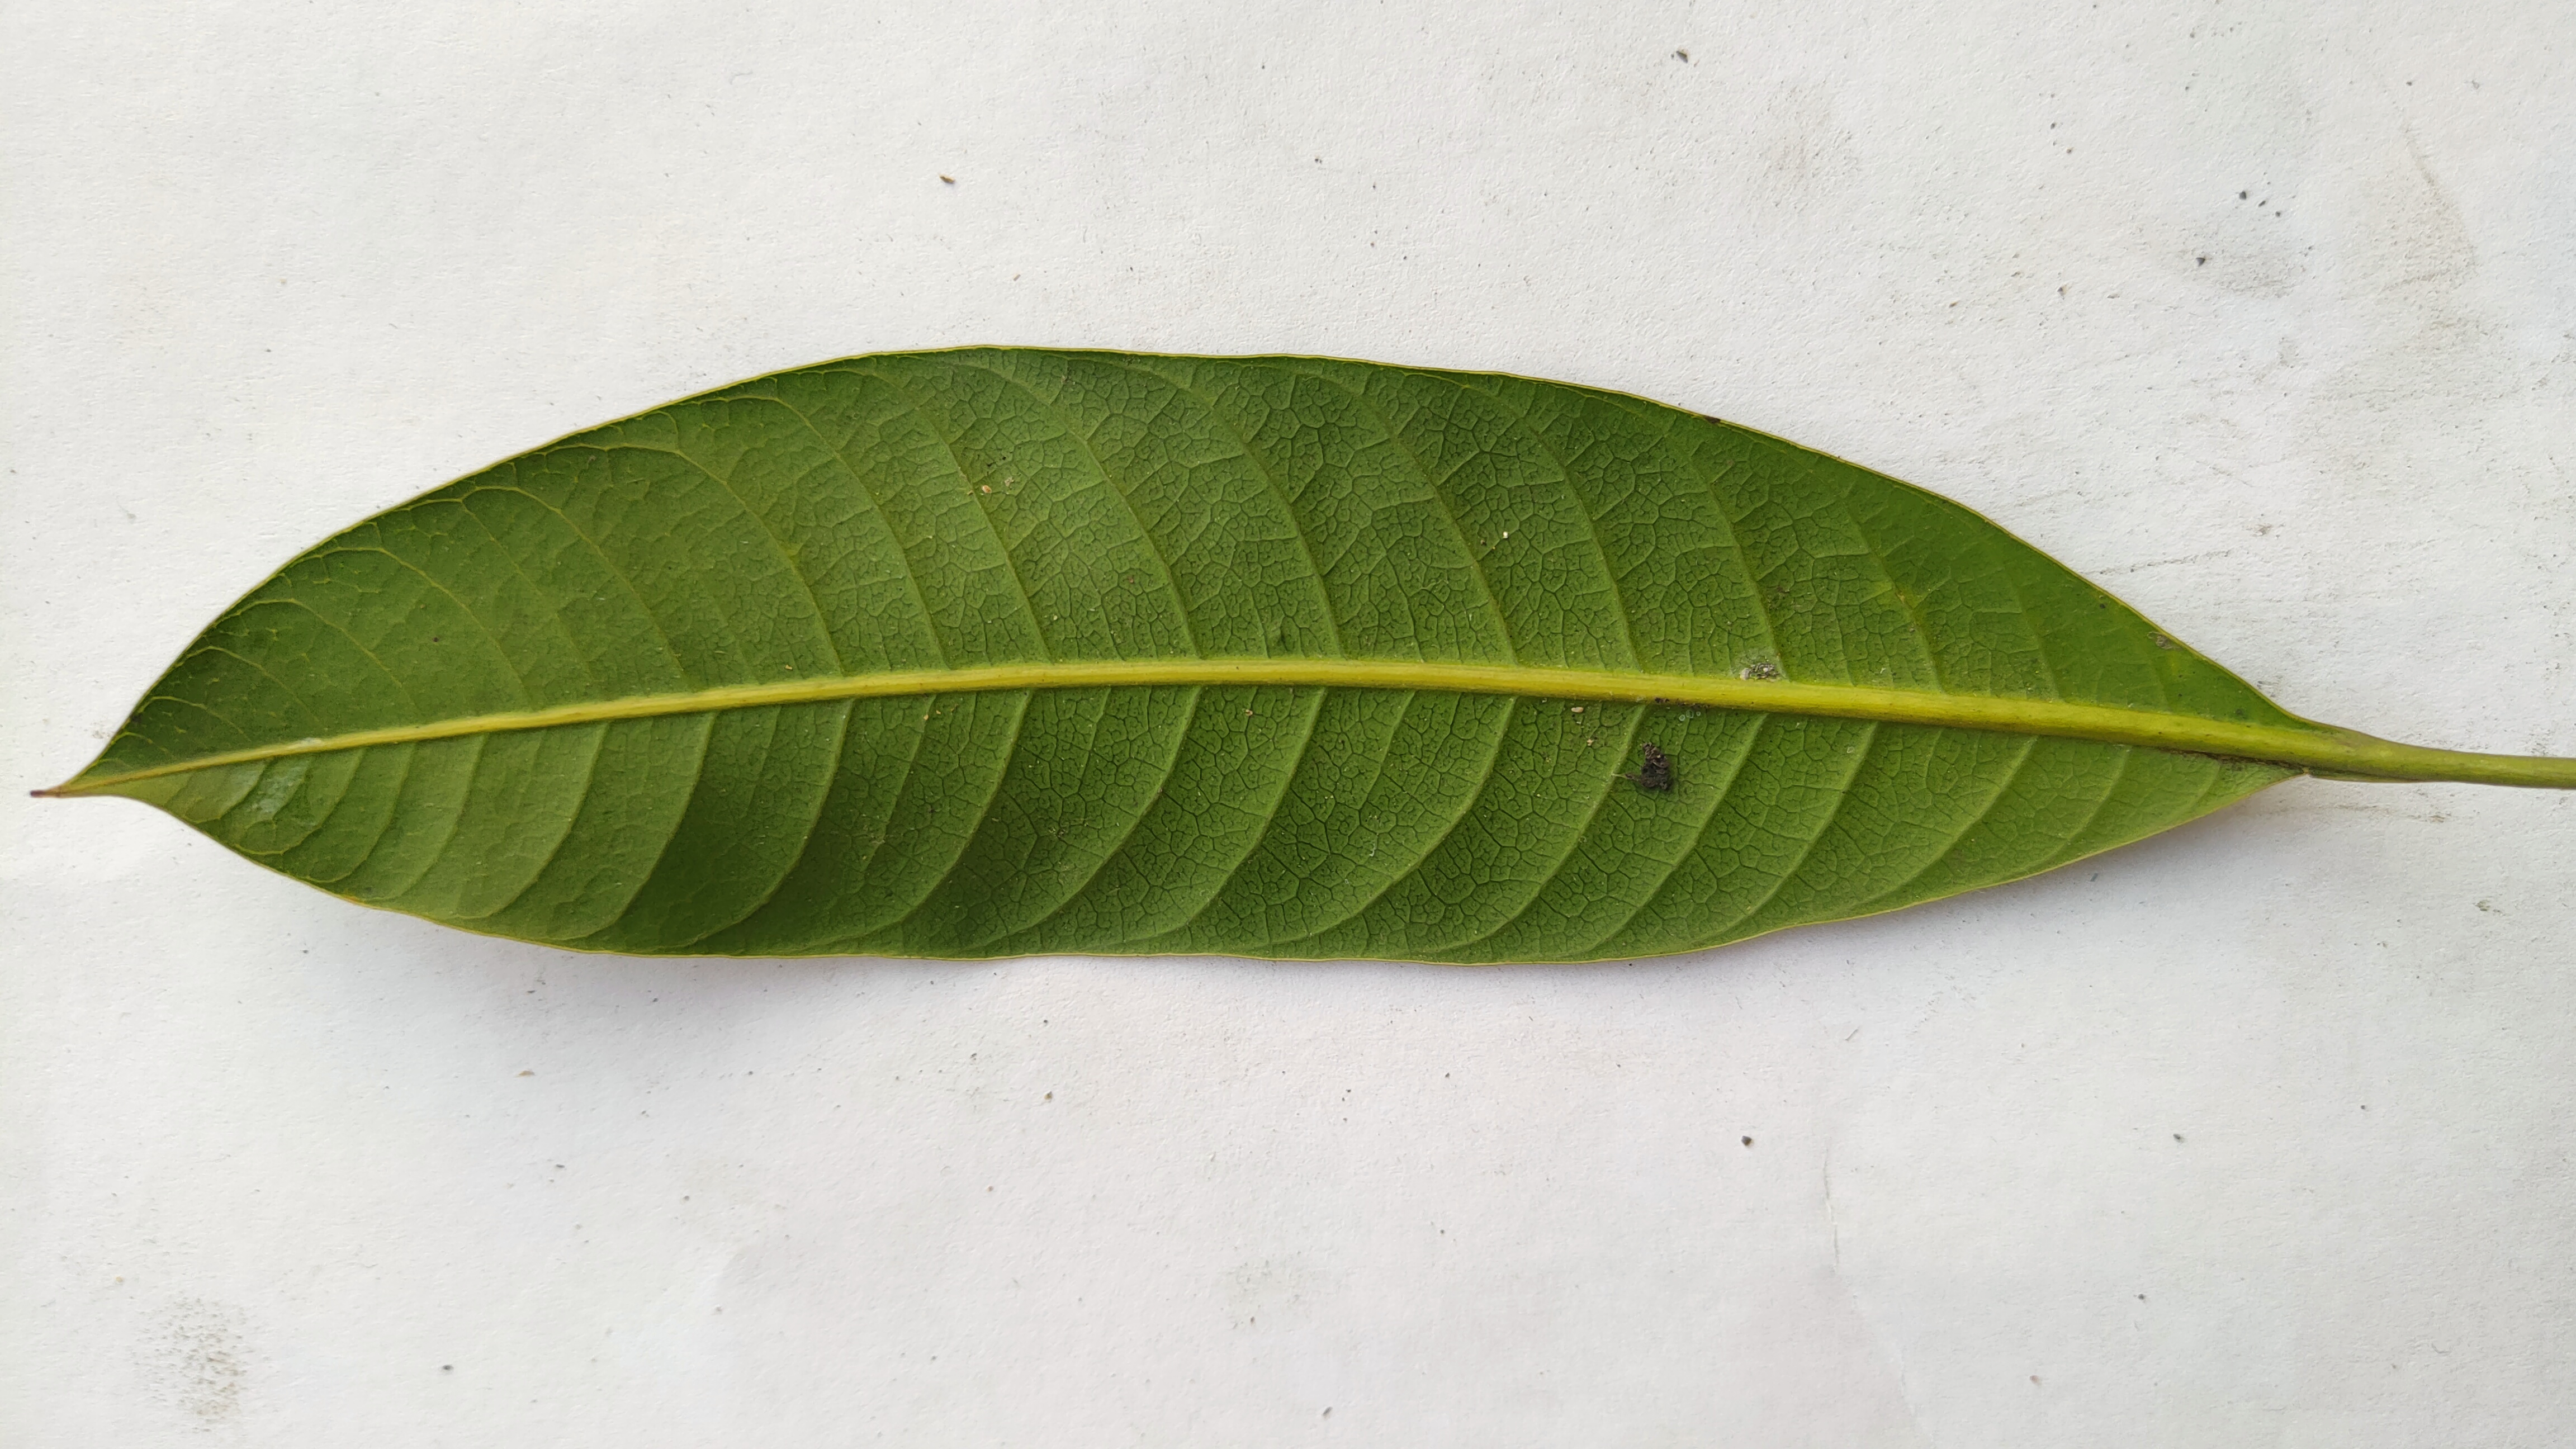
Leaf variety: Mango